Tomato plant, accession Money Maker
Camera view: bottom (45 deg); turntable rotation: 90 degrees
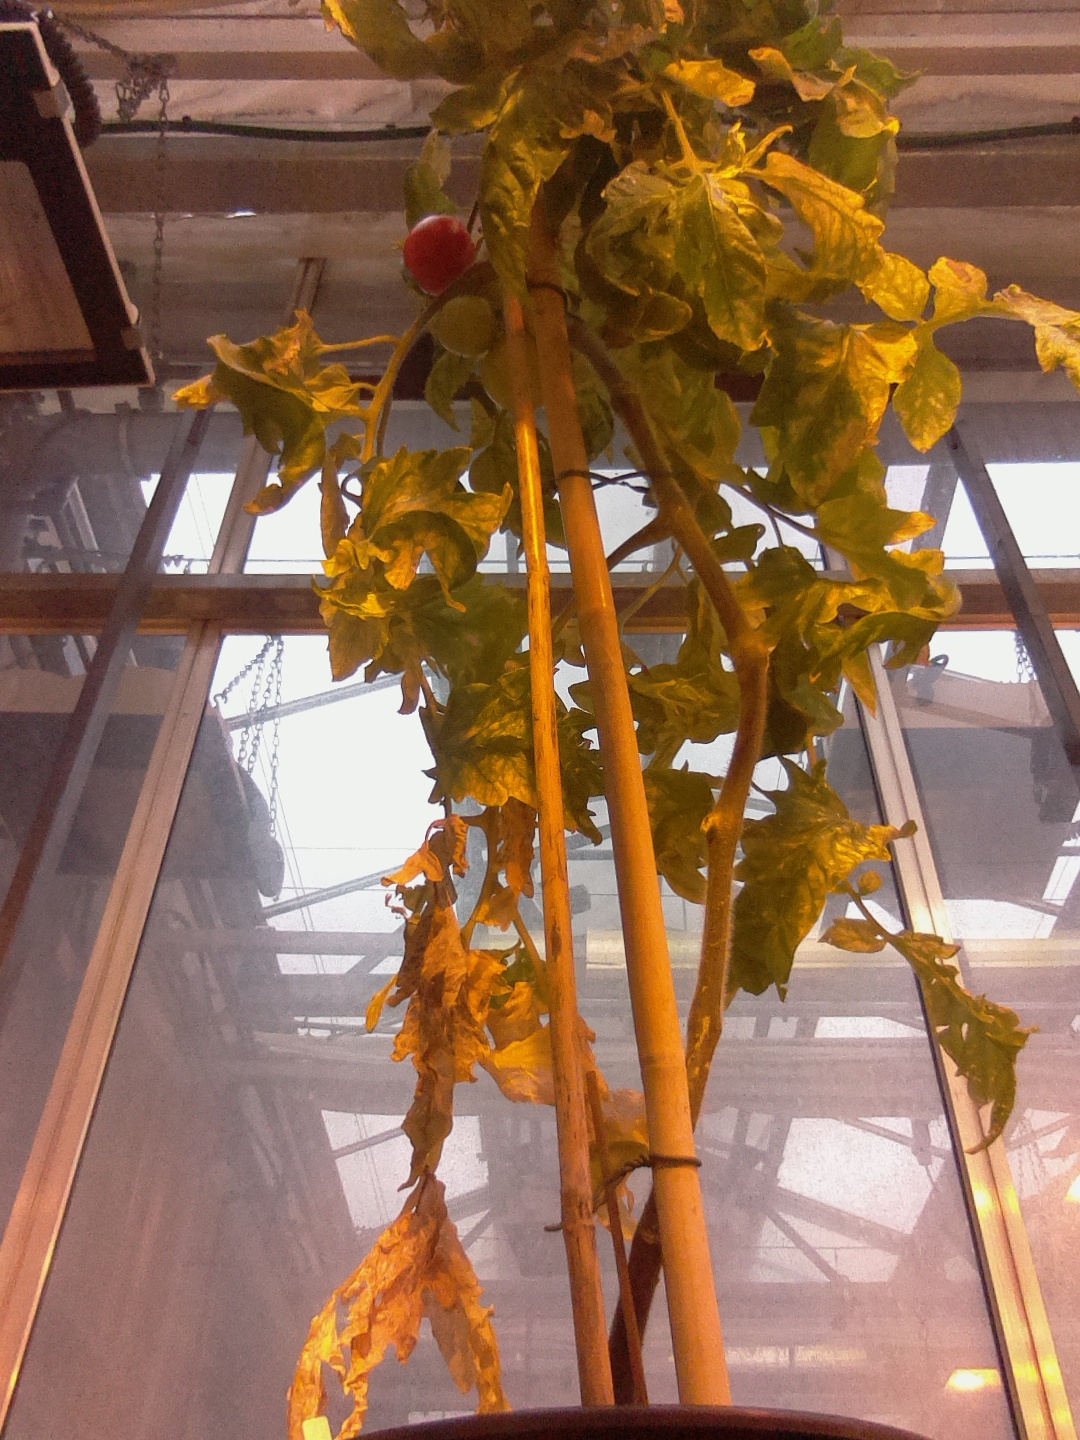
BBCH growth stage 81: 10%-20% of fruits show typical fully ripe color